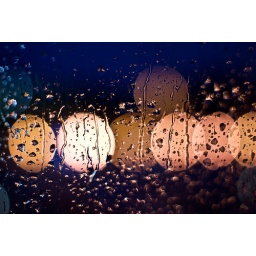
Inside my car in my way to work. Its hard to hold a candle in the cold november rain